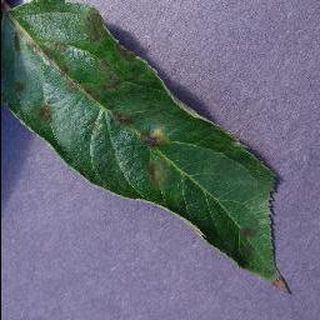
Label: apple_apple_scab